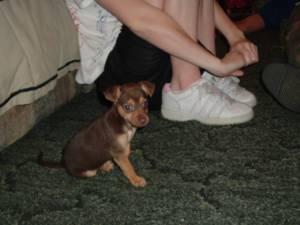
Breed: miniature pinscher